Anti-trespass panels

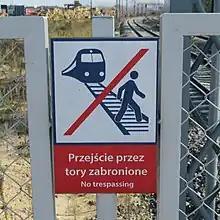
Polish anti-trespass sign

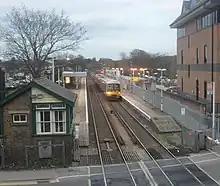
Anti-trespass panels used at Reigate station, used to access platforms from nearby grade crossing, photographed in 2012

The panels come in a width equivalent to roughly four feet, allowing their use within standard gauge tracks. Rosehill makes three varieties: double-flanged versions for in-track use, single-flange versions for installation aside tracks, and flangeless versions for areas not abutting tracks. They are held in place by long screws attached to plastic panels underneath.